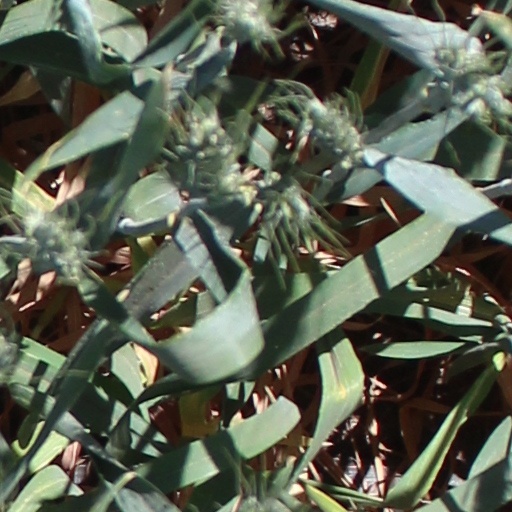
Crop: wheat